Llandrindod Wells

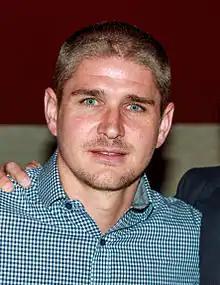
Carl Robinson, 2015

Llandrindod Wells Victorian Festival is held in the town every year at the end of August. Many locals and some visitors dress in Victorian, Edwardian or other antique costumes, and many of the town's shops and other high-street businesses dress their windows or otherwise join in the spirit of the event. The festival typically offers open-air and street theatre and music, a fairground, a craft fair, an historical re-enactment, entertainments at The Albert Hall and exhibitions of "things old-time".